Final Fantasy X

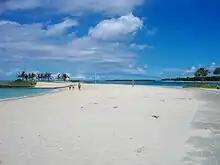
The development team was interested in giving the game a tropical flair, basing the game's setting, Spira, on locations like Okinawa in southern Japan.

Character designer Tetsuya Nomura identified the South Pacific, Thailand and Japan as major influences on the cultural and geographic design of Spira, particularly concerning the geographic location of the southern Besaid and Kilika islands. He has also said that Spira deviates from the worlds of past "Final Fantasy" games in the level of detail incorporated, something he has expressed to have made a conscious effort to maintain during the design process. Kitase felt that if the setting went back to a medieval European fantasy, it would not seem to help the development team advance. While he was thinking of different world environments, Nojima suggested a fantasy world that incorporated Asian elements.